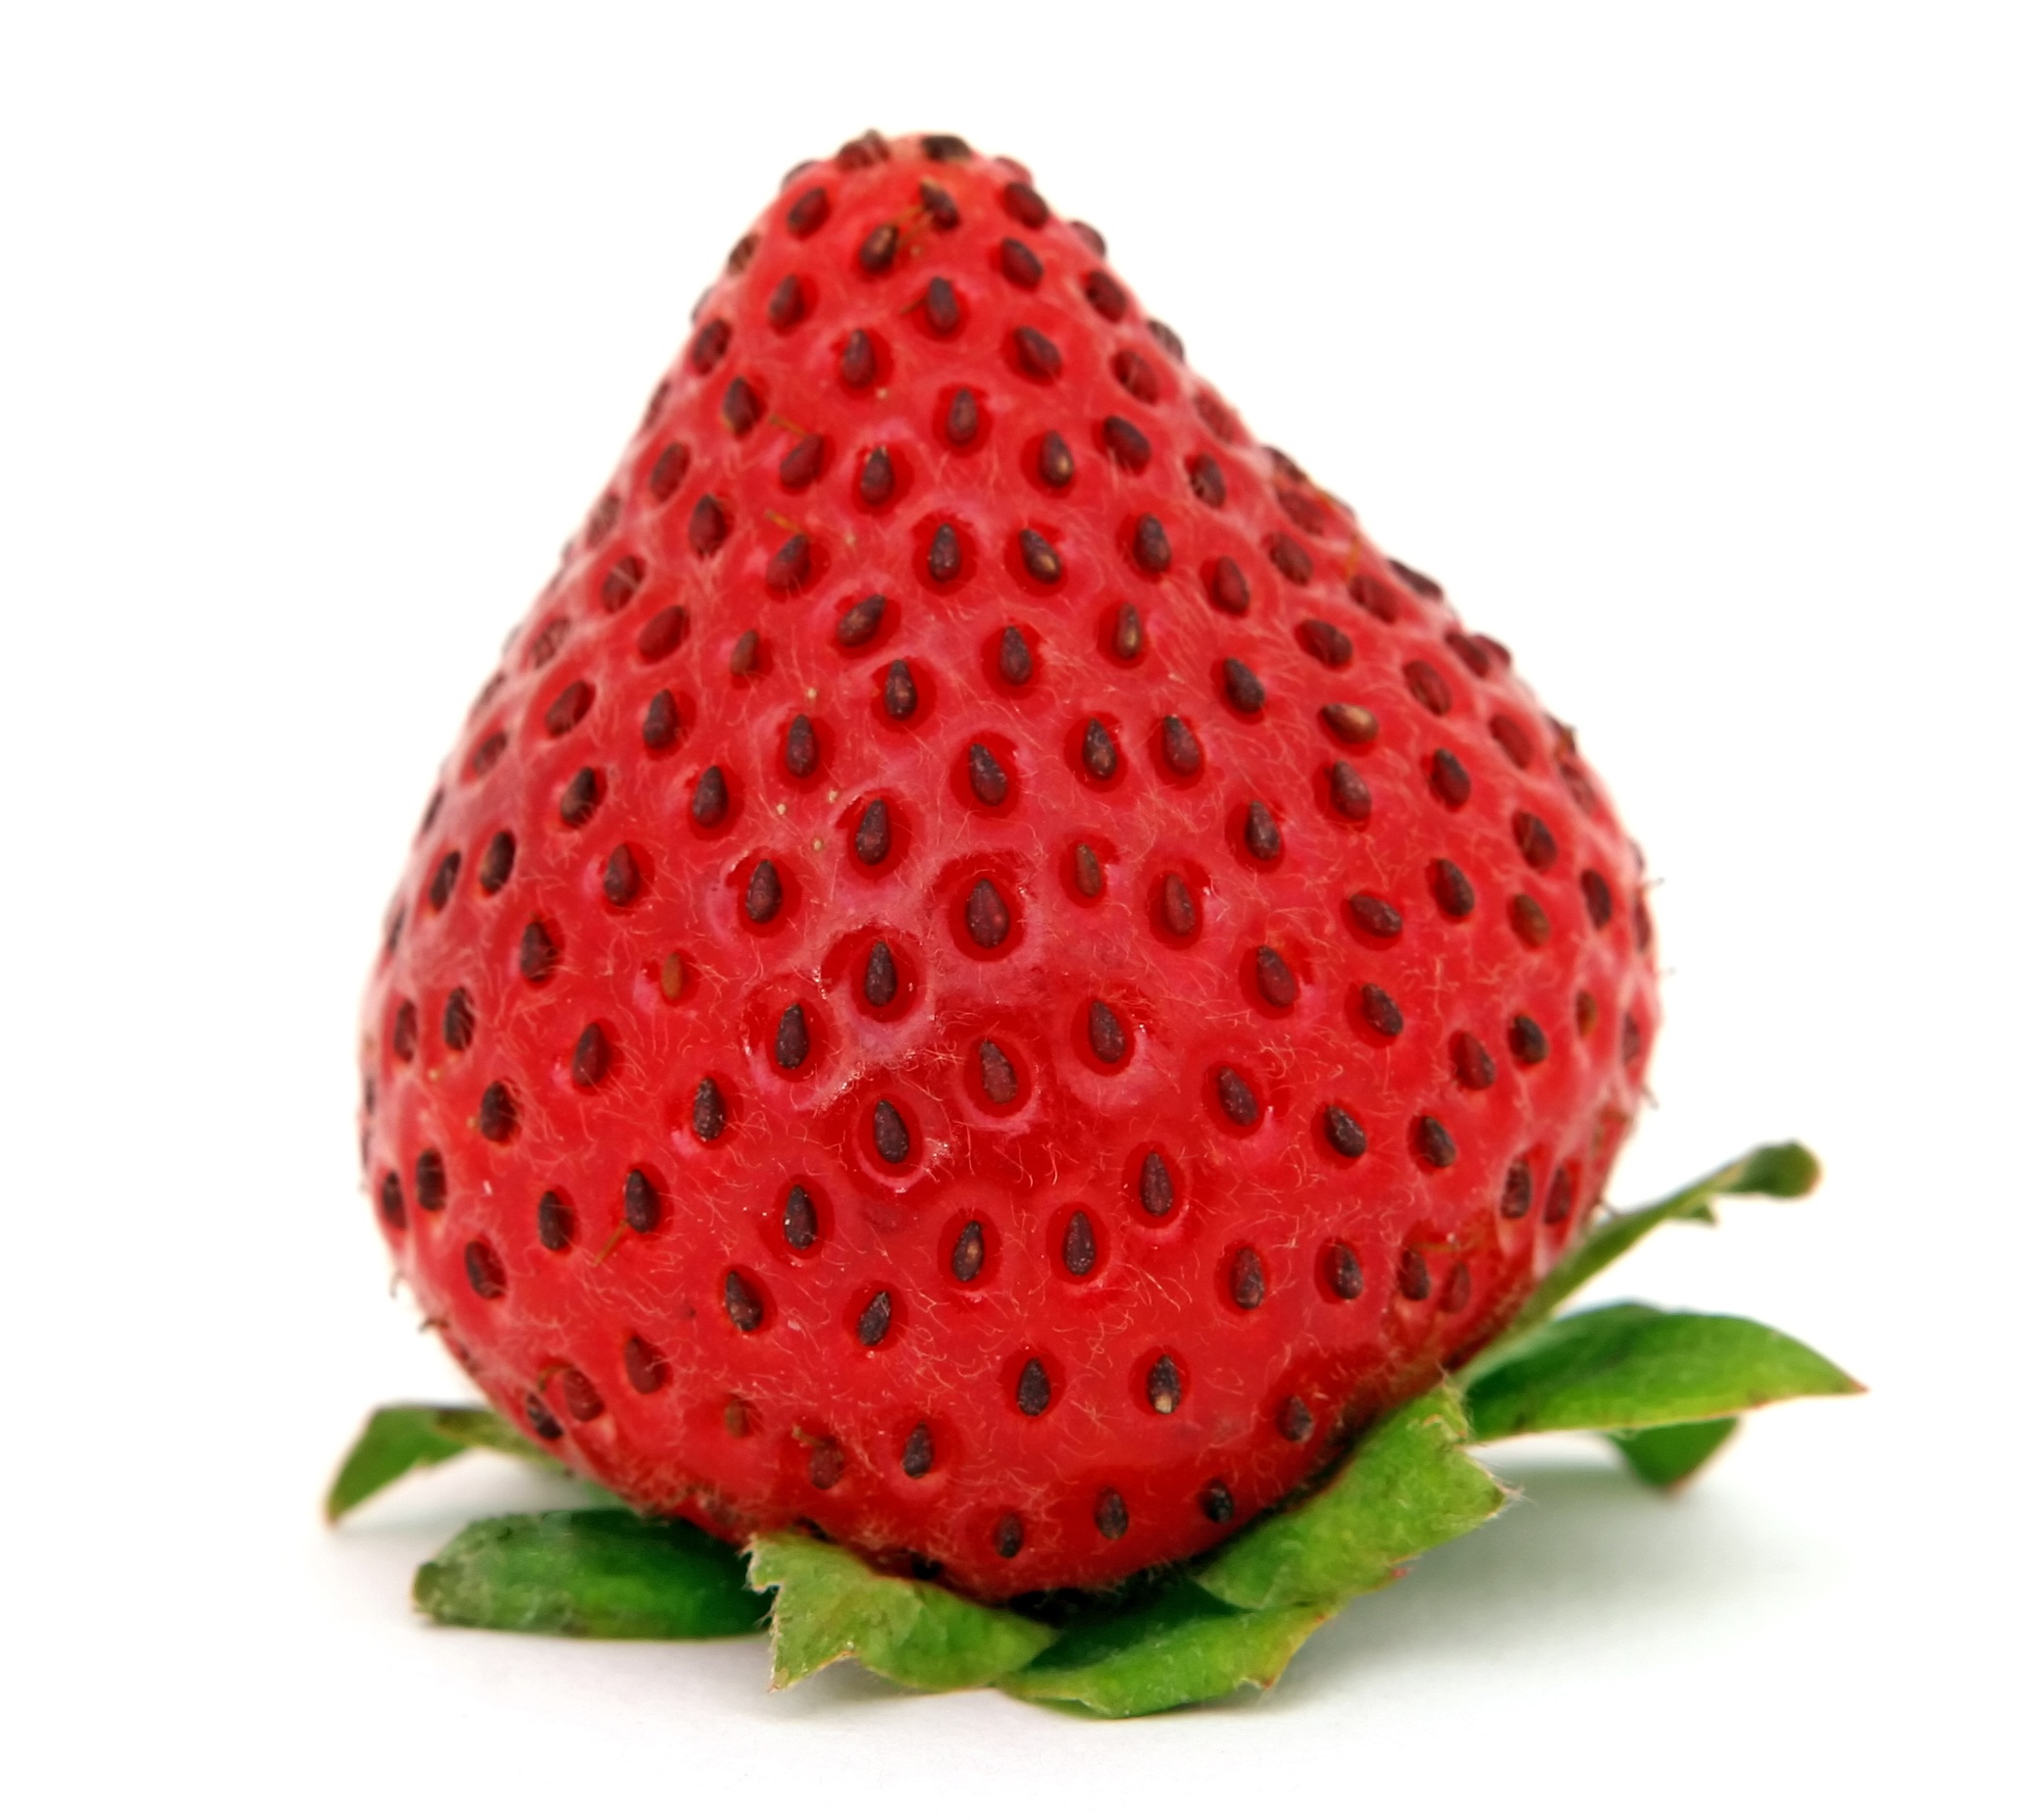
plant, white, fruit, berry, sweet, summer, ripe, pattern, food, spring, green, red, flavour, produce, colourful, natural, fresh, weight, colorful, closeup, groceries, breakfast, healthy, snack, dessert, cuisine, cream, delicious, pie, health, strawberry, juice, jam, calories, vitamin, seeds, sugar, nutrition, vegetables, tasty, supermarket, good, slim, strawberries, loss, diet, starter, weightloss, flowering plant, slimming, milkshake, nourishing, wholesome, cr me